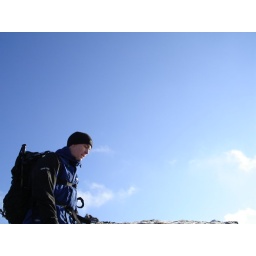
Steve in a blue winter sky